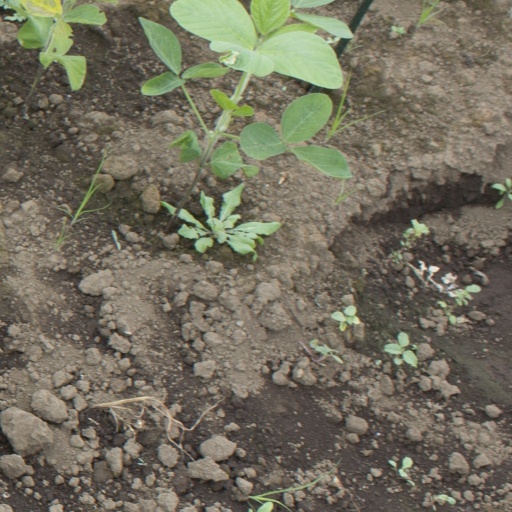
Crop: soybean